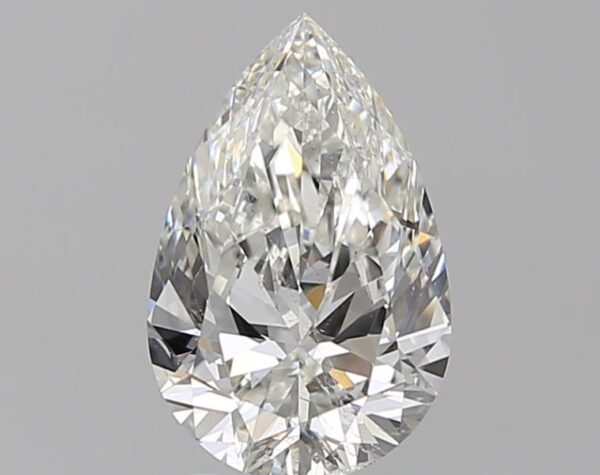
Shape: pear
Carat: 2.01
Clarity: SI2
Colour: G
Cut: EX
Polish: EX
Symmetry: EX
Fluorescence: N
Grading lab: GIA
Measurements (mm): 11.11 x 7.23 x 4.28